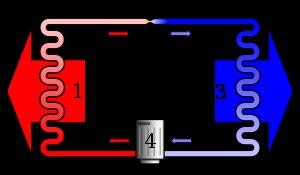
Un navire frigorifique est un navire de charge transportant des produits périssables et exigeant une certaine réfrigération durant leur transport, comme les fruits ou la viande. Ils incluent de nombreux systèmes de réfrigération et sont souvent rapides.